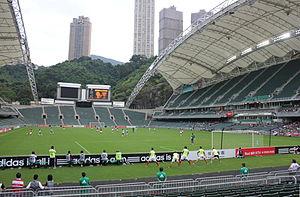
La saison 2017-2018 de Premier League de Hong Kong est la quatrième saison du Championnat de Hong Kong de football, la division supérieure de football à Hong Kong.
Le Tournoi féminin de Hong Kong de rugby à sept est une compétition de rugby à sept, qui se déroule à Hong Kong dans le cadre du World Rugby Women's Sevens Series.